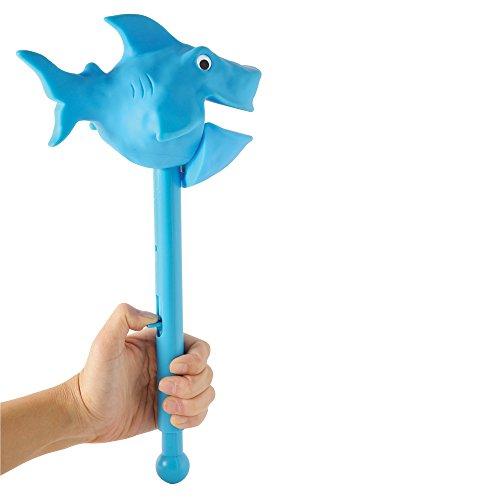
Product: Educational Insights The Sea Squad Puppet-on-a-Stick Party Pack of 9
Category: Toys & Games | Arts & Crafts
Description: Express yourself with these silly creatures from the sea.
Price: $69.99
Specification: ProductDimensions:14.8x13.5x14inches|ItemWeight:6.85pounds|ShippingWeight:6.85pounds(Viewshippingratesandpolicies)|DomesticShipping:ItemcanbeshippedwithinU.S.|InternationalShipping:ThisitemcanbeshippedtoselectcountriesoutsideoftheU.S.LearnMore|ShippingAdvisory:Thisitemmustbeshippedseparatelyfromotheritemsinyourorder.Additionalshippingchargeswillnotapply.|ASIN:B000H0ZSAK|Itemmodelnumber:1850|Manufacturerrecommendedage:36months-6years